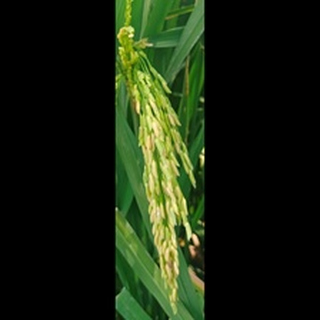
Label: healthy_rice